Benjamin Franklin College

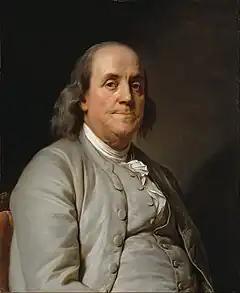
Benjamin Franklin, namesake of the college

In 2008, Yale University President Rick Levin announced that the college had the resources to educate more students and thus would expand its enrollment by opening two new residential colleges for a total of fourteen. Architectural models were unveiled by Robert A.M. Stern Architects in May 2009, featuring "a sampling of Gothic styles from across Yale's campus," notably inspired by the early 20th-century buildings of James Gamble Rogers. Construction began in the fall of 2014, with an official groundbreaking ceremony in April 2015.